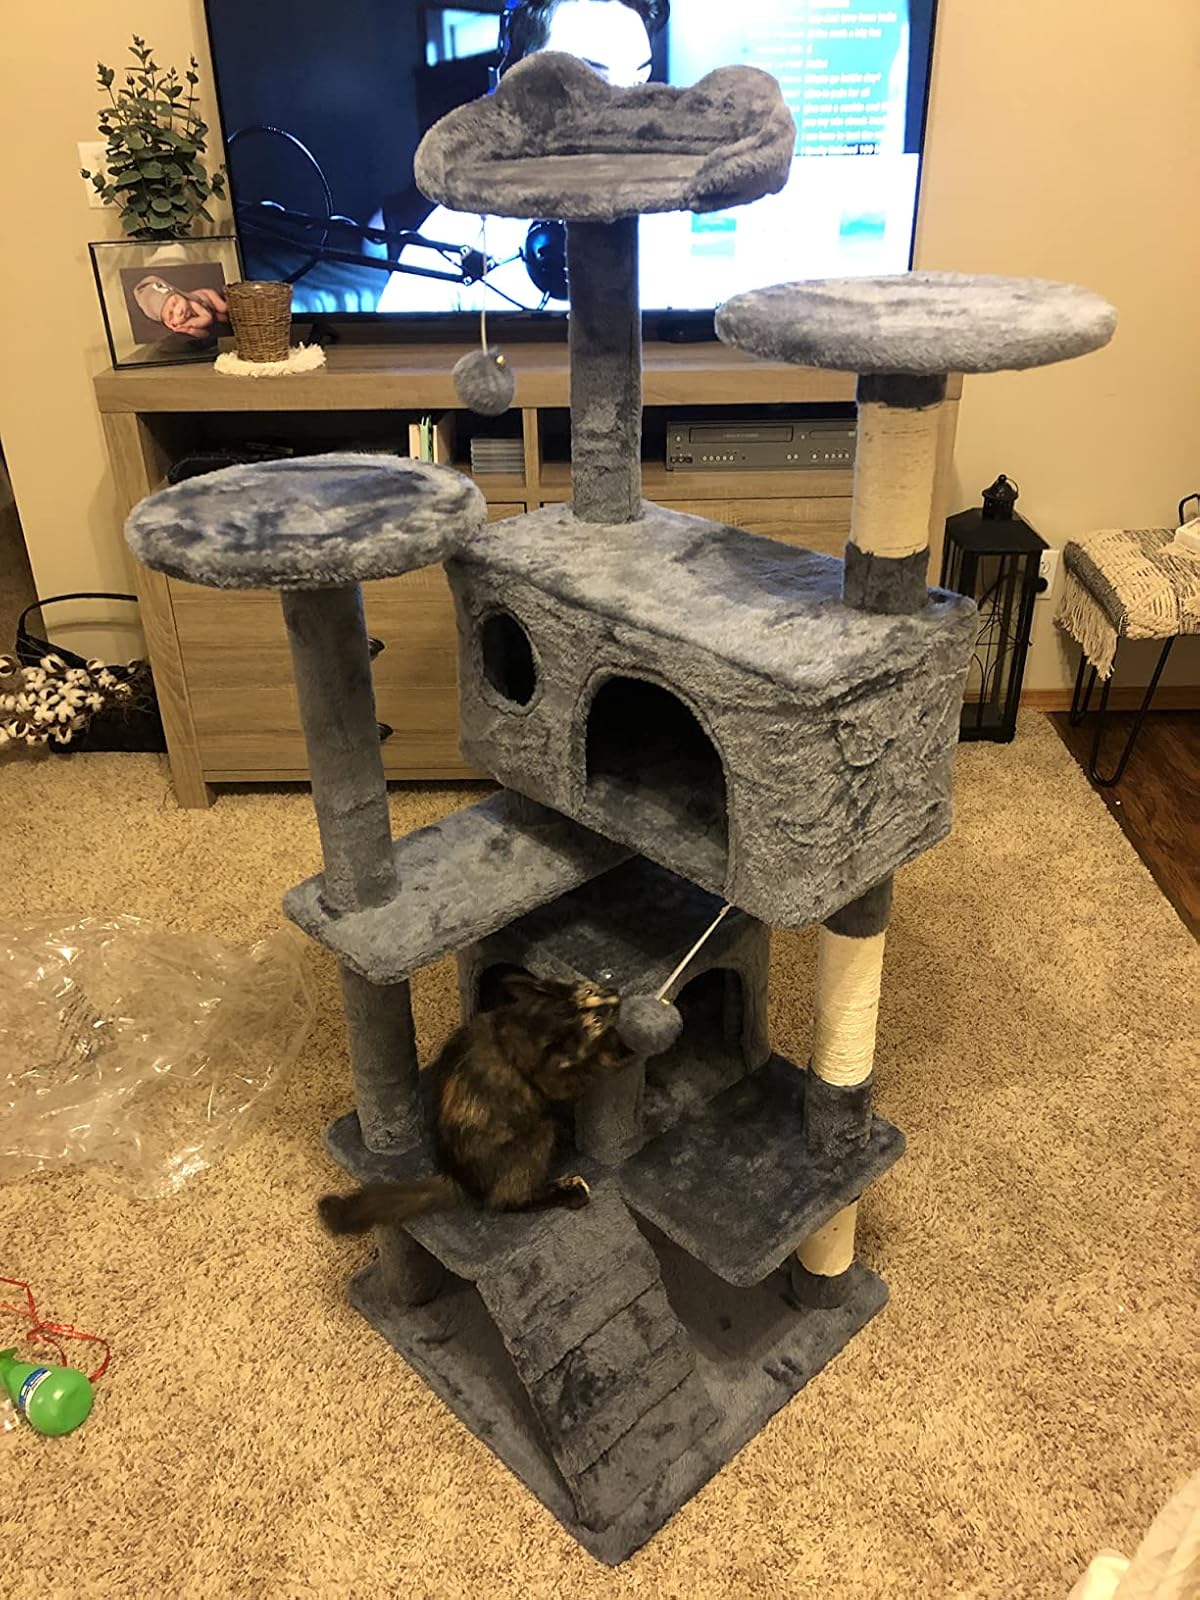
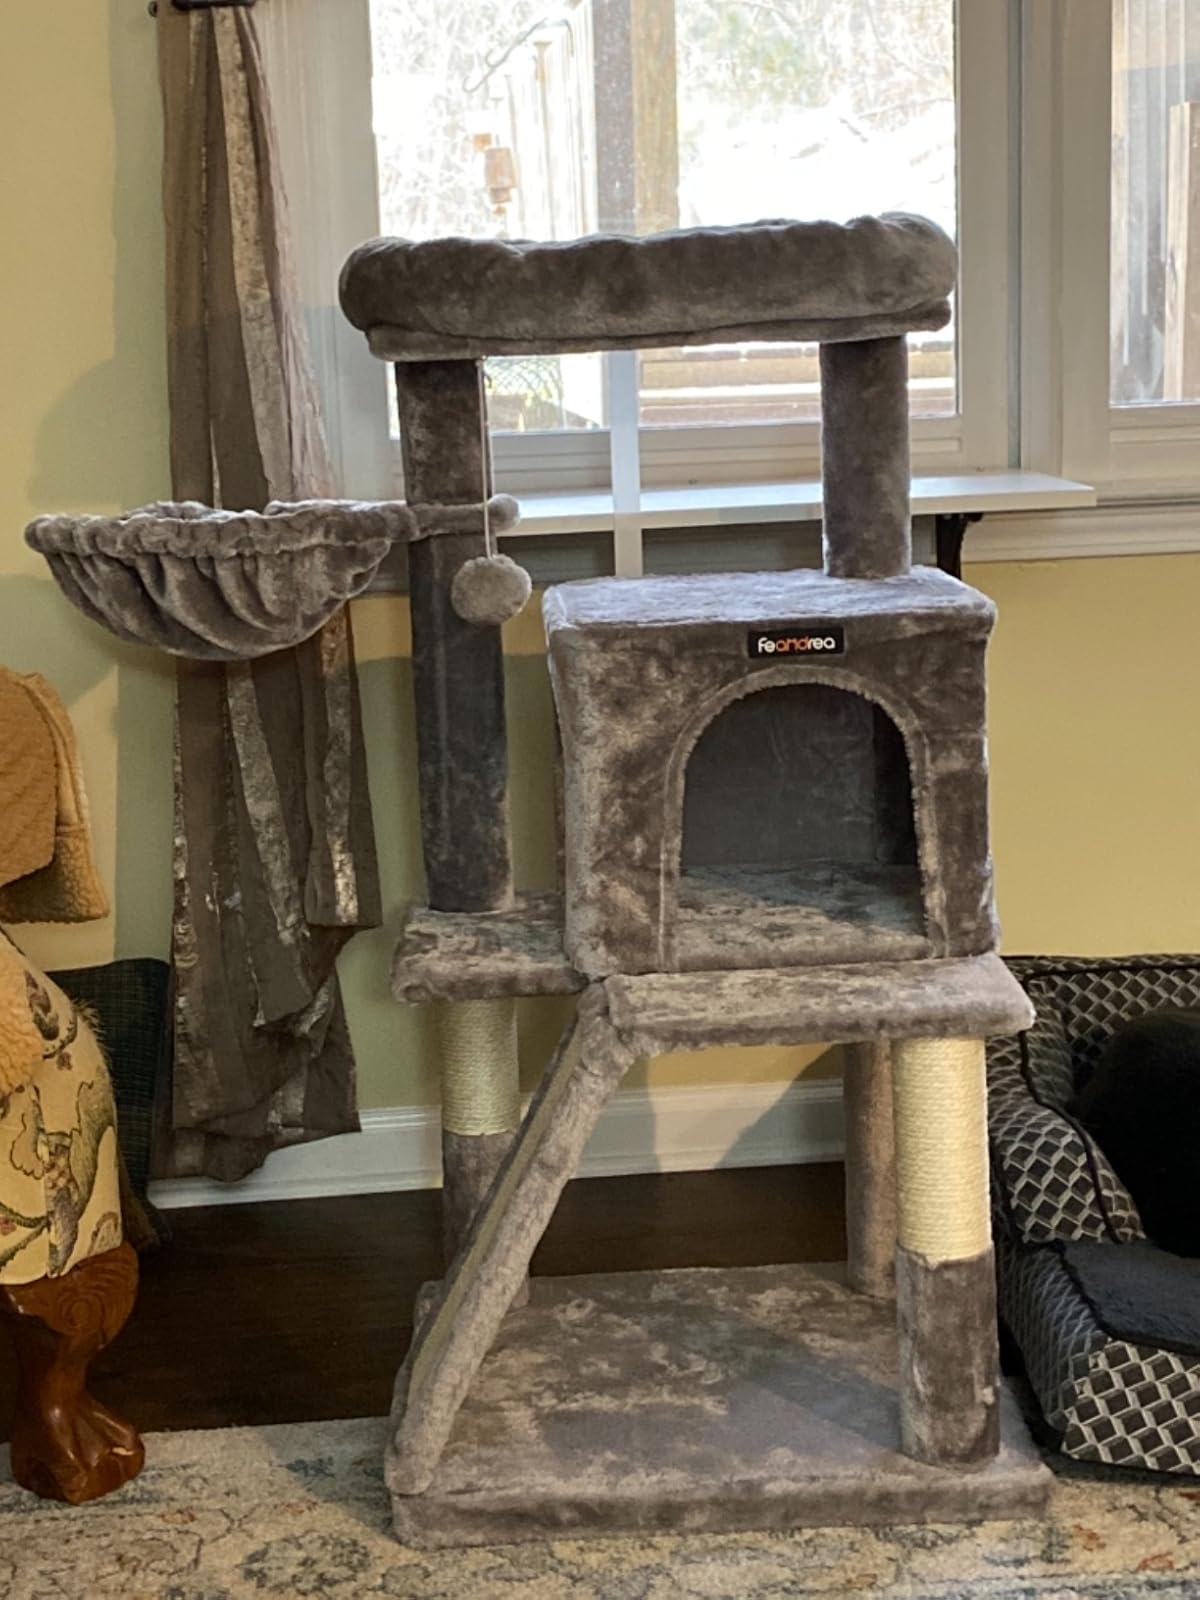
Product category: items_cat tree
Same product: no